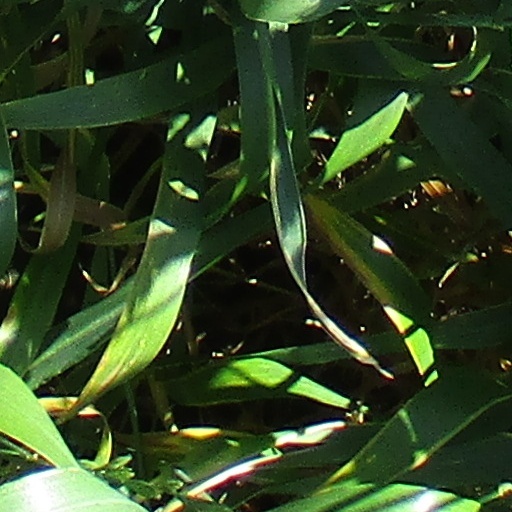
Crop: wheat